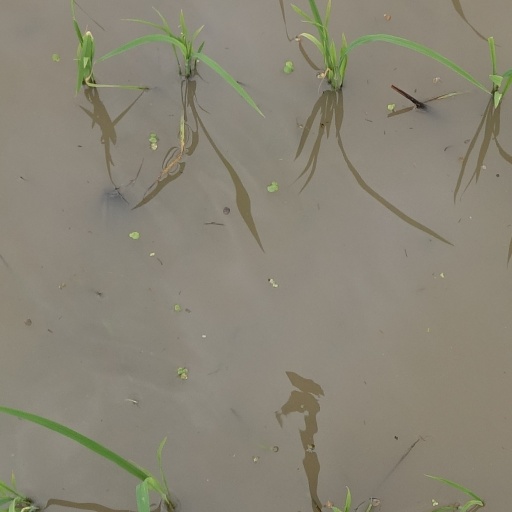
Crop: rice